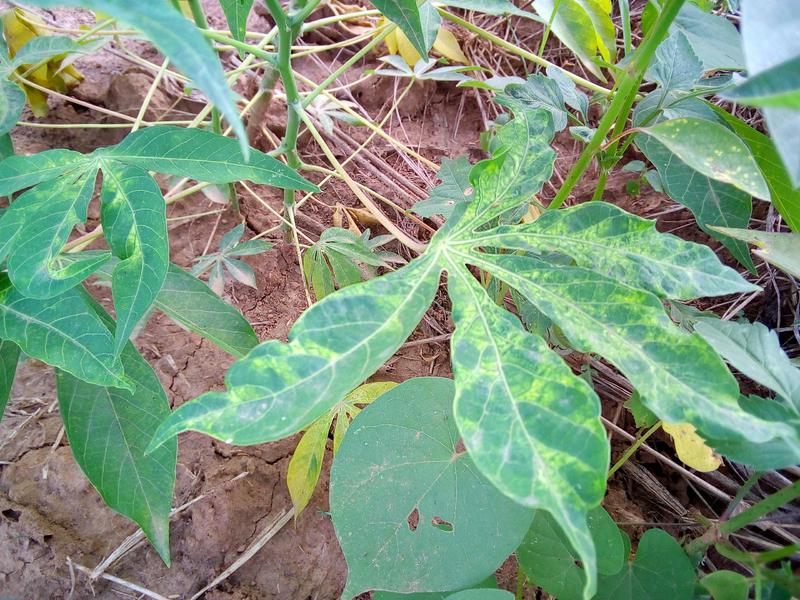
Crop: cassava
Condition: mosaic_disease